Charlemagne de Maupas

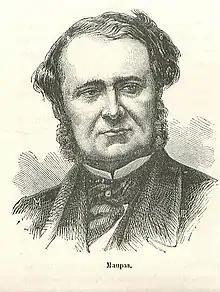
Charlemagne Émile de Maupas

Charlemagne Émile de Maupas (8 December 1818 – 19 June 1888) was a French lawyer and politician who was head of the Parisian Police during the critical period when Napoleon III seized power in the coup of 2 December 1851.